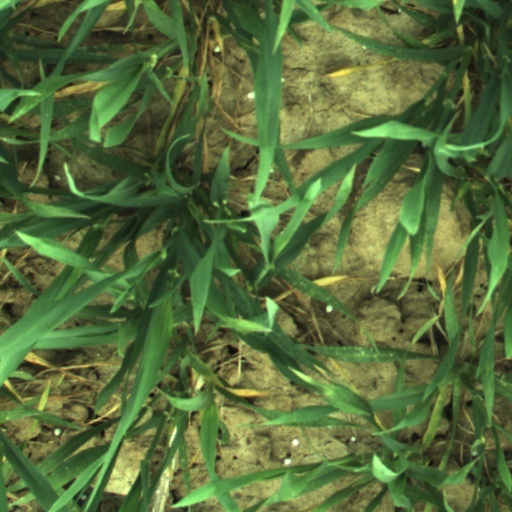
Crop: wheat